Audio Two

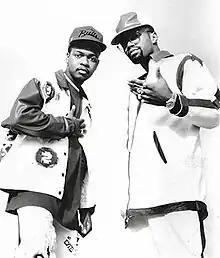
Gizmo and Milk Dee

Audio Two was the Brooklyn, New York hip hop duo of emcee Kirk "Milk Dee" Robinson and DJ Nat "Gizmo" Robinson, best known for their first hit "Top Billin'".